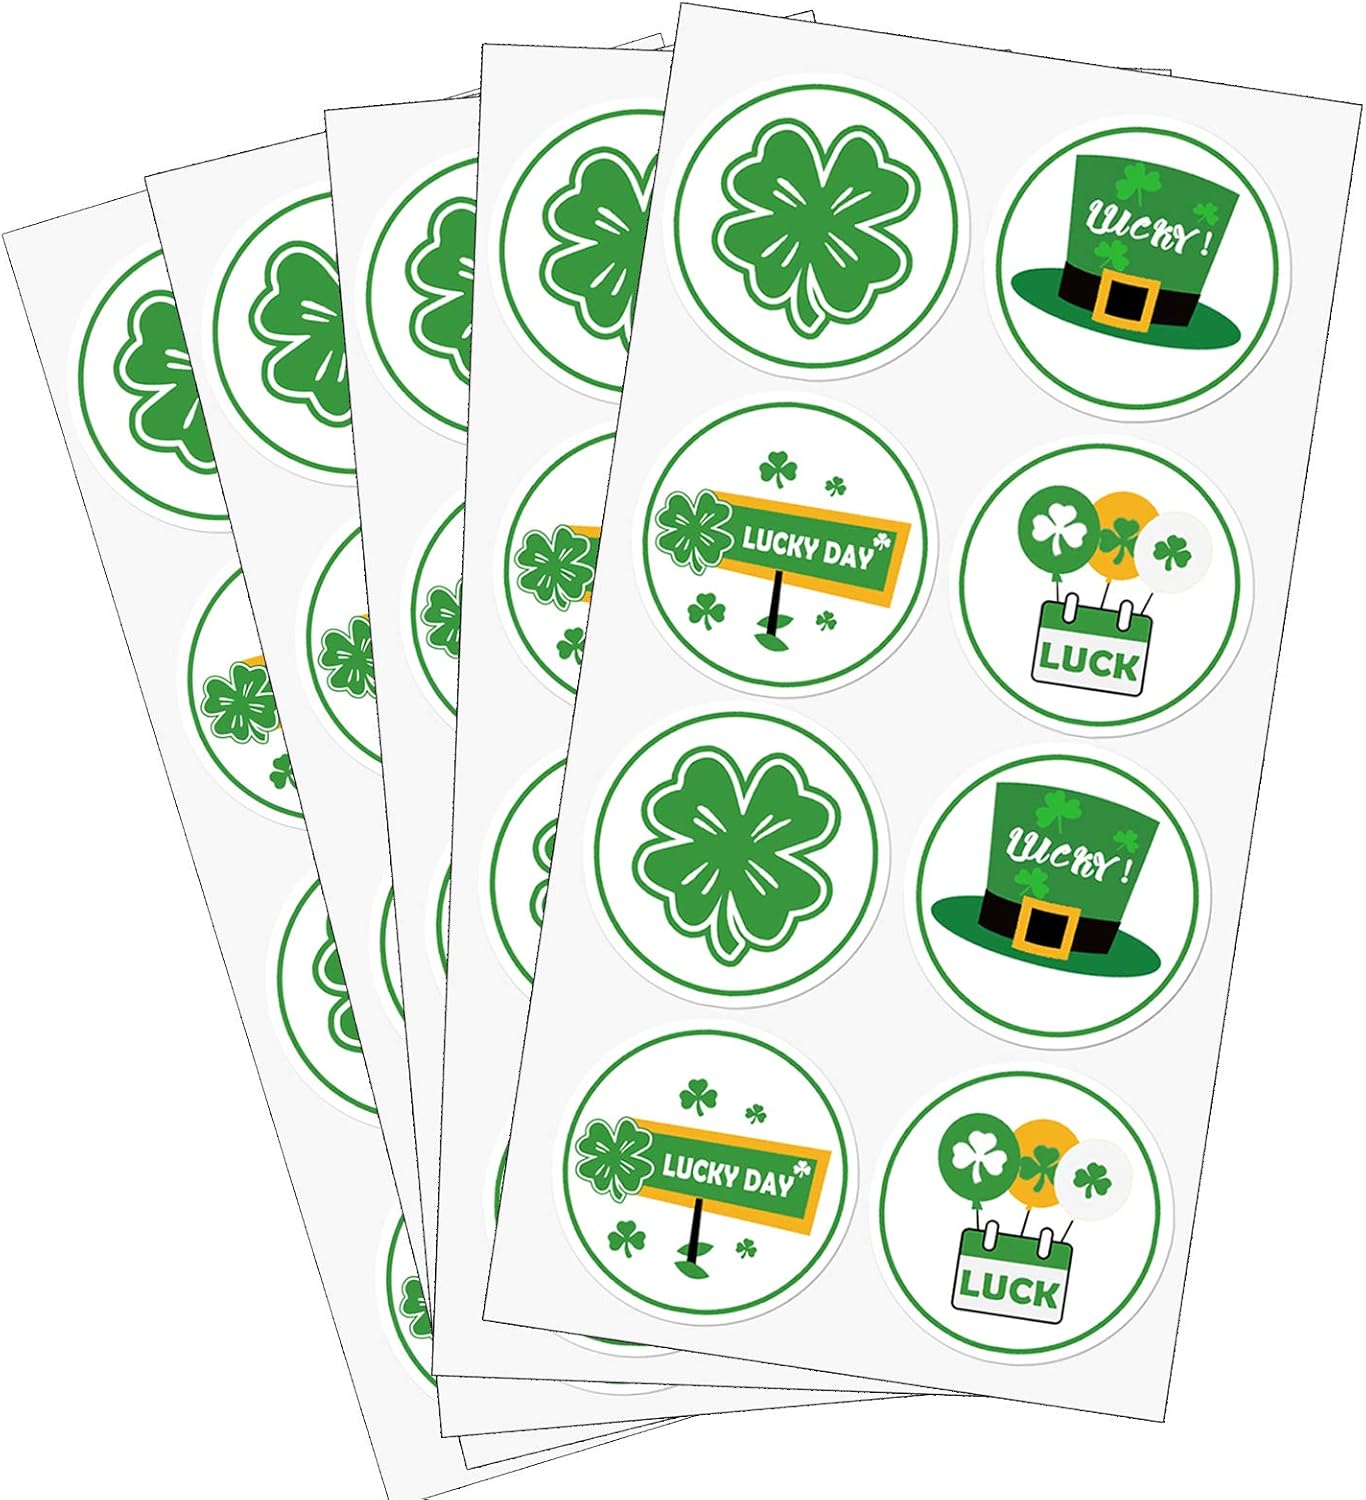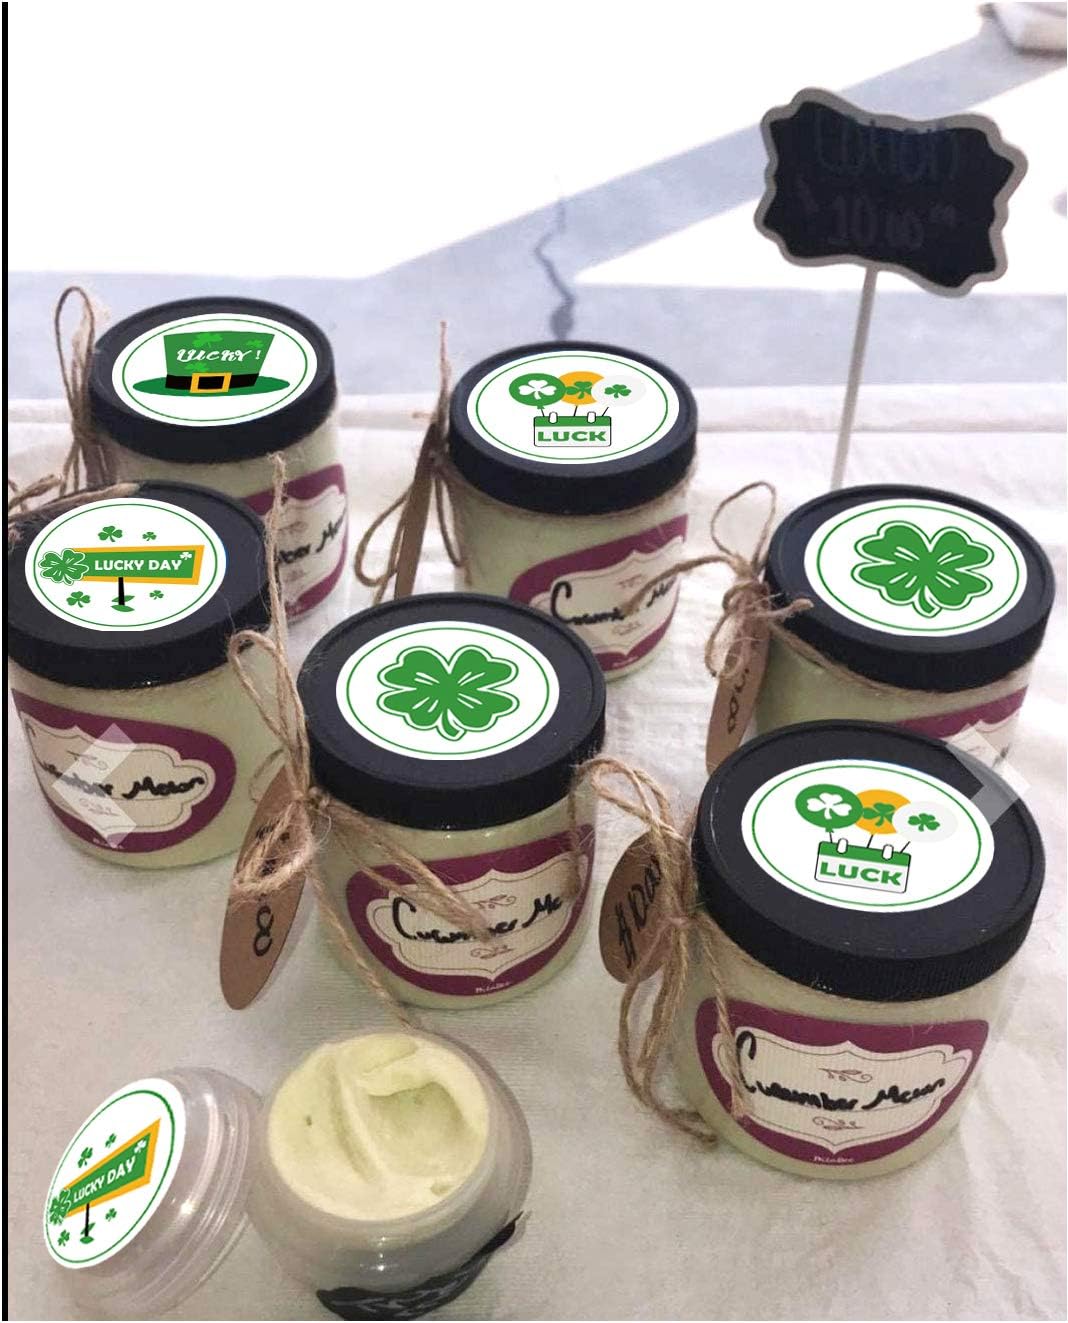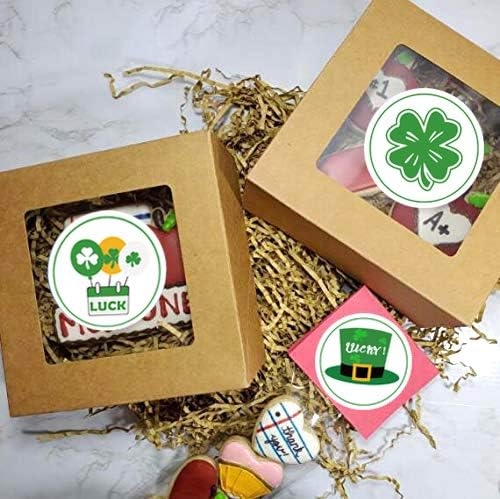
Besttile St.Patrick's Day Stickers,Shamrock Label,Green Lucky Label Stickers for St.Patrick Day Party Favors Bag,504 Per Pack.
Category: Office Products
1.The stickers are in a good quality and easy to peel and stick. 2.You can get 4 different types stickers in one pack. 3.The stickers have many uses like as decoration on window/wall,envelope seal labels,gift tag labels,nice for St Patrick's Day party favor bags. 4.Hope bring goodluck to you from the Shamrock pattern stickers on St. Patrick's Day. 5.The size of these stickers are 1.5 inch,504 pcs per pack.
Features: 1.The lucky sticker suitable for St Patrick's Day party events. | 2.Are in the lovely and noval multi-types designs that meet your demand. | 3.Great for wall decoration,envelope seal,gift package,window decal and etc. | 4.Expresses your kindness and wishes well when give any meaningful present to your friends in that day. | 5.These shamrock stickers are good size,measure 1.5 inch in diameter,504 pcs per pack.